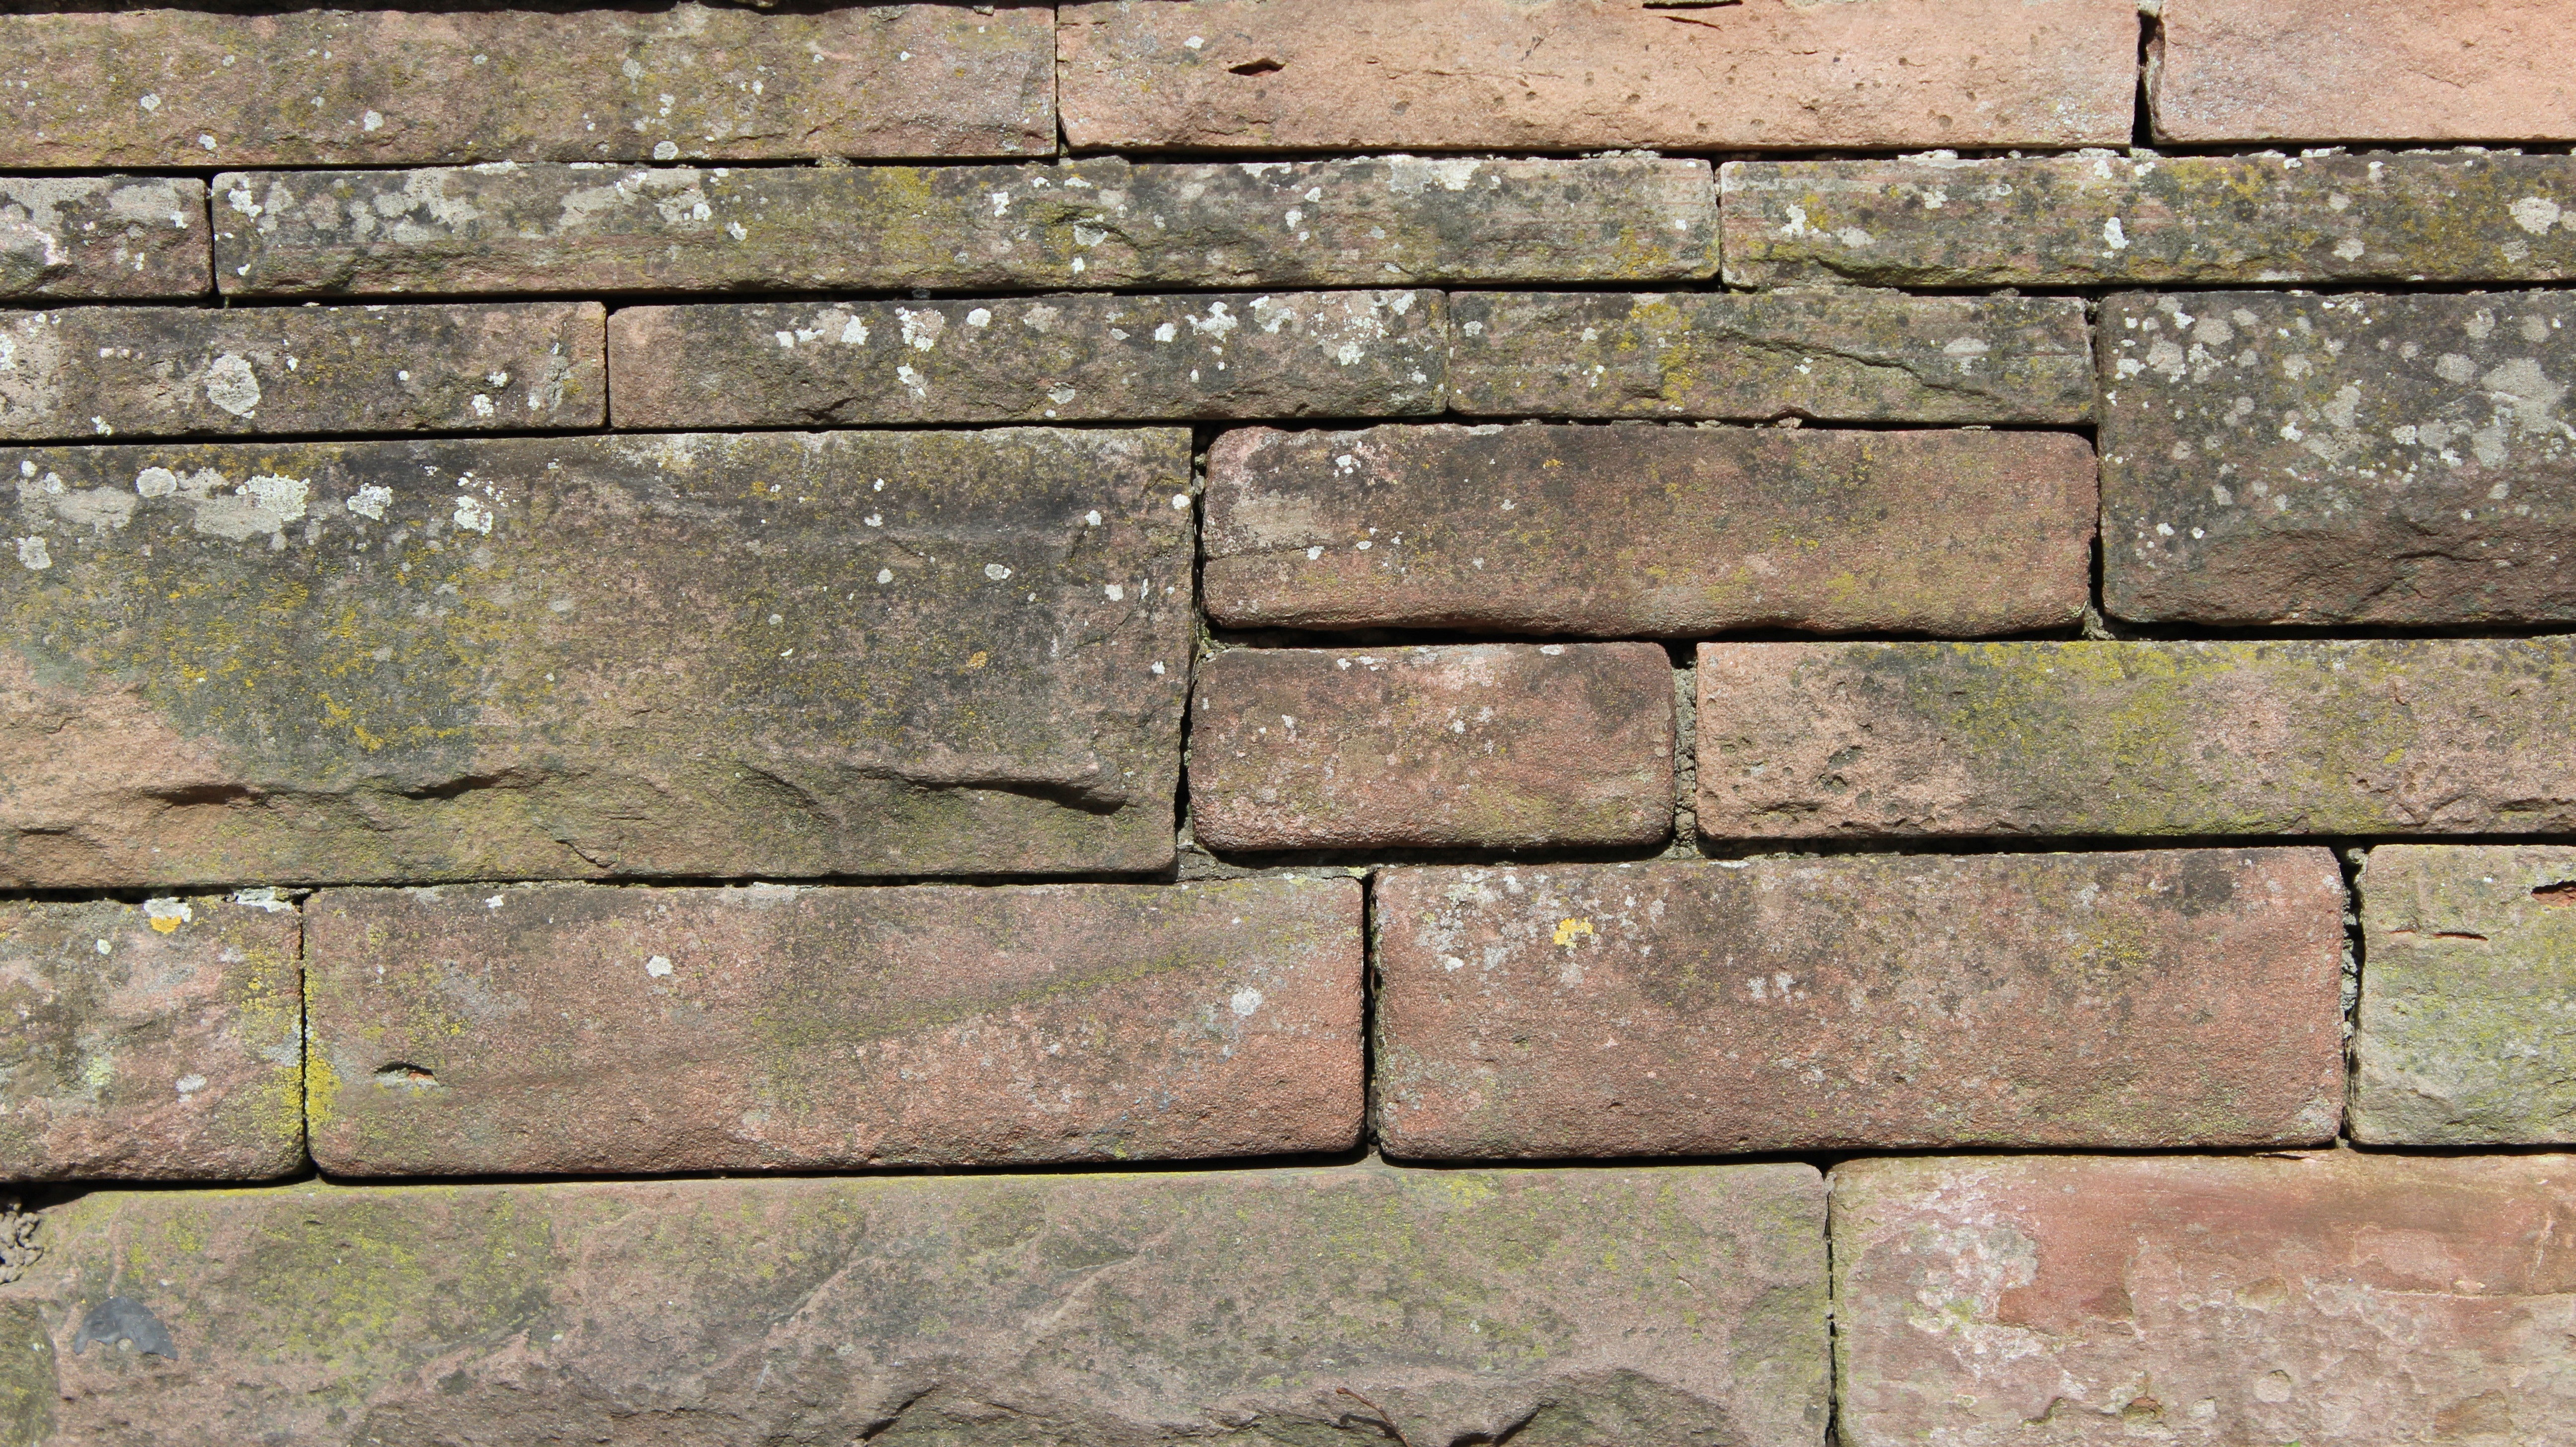
structure, texture, floor, wall, pattern, square, facade, stone wall, brick, material, stones, background, bricks, build, brickwork, masonry, stacked up, flooring